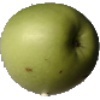
Label: apple_granny_smith